James Douglas, 4th Earl of Morton

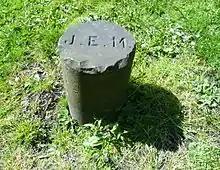
Stone marker in Greyfriars Kirkyard

On 27 April 1578, by the action of John Erskine (son of Regent Mar) and his brothers, the Commendators of Cambuskenneth and Dryburgh, Morton gained possession of Stirling Castle and the person of the king, regaining his ascendancy. On 12 August 1578, the forces of his opponents faced his army at Falkirk, but a truce was negotiated by two Edinburgh ministers, James Lawson and David Lindsay, and the English resident Robert Bowes. A nominal reconciliation was effected, and a parliament at Stirling introduced a new government. Morton, who secured an indemnity, was president of the council, but Atholl remained a privy councillor in an enlarged council with the representatives of both parties. Shortly afterwards Atholl died (allegedly of poison) and suspicion pointed to Morton. His return to power was brief, and the only important event was the prosecution of the two Hamiltons who still supported Mary. In the spring of 1579, the Scottish government's forces moved to crush the power of the Hamilton family in the west, and Claude Hamilton and his brother John Hamilton fled to England. Morton would later deny that this was his initiative. The final fall of Morton came from an opposite quarter.